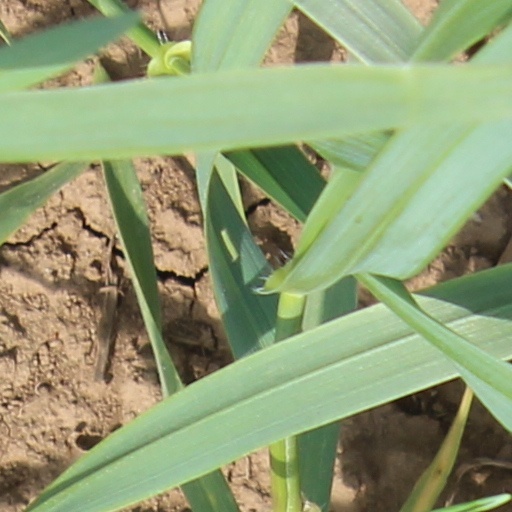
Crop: wheat